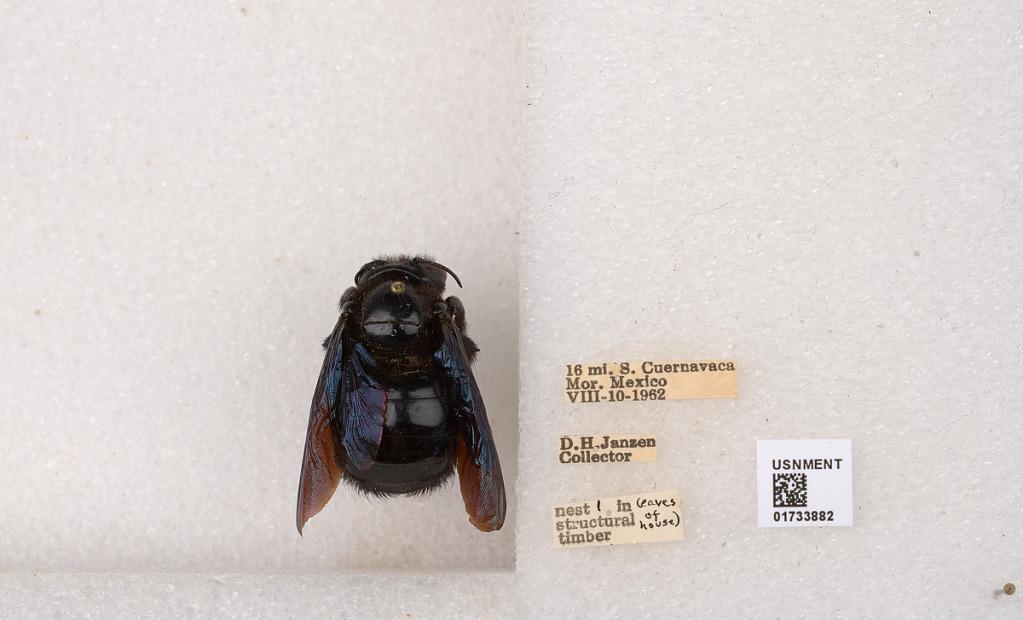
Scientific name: Xylocopa (Megaxylocopa) fimbriata Fabricius
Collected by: D. Janzen
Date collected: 1962-8-10
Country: Mexico
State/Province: Morelos
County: Cuernavaca
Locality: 16 mi. S. Cuernavaca